Thomas H. Wright

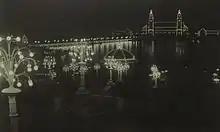
Illuminated Fairgrounds at the Centennial Exposition, designed by Thomas H. Wright

In 1893, Wright was hired in the Portland General Electric's new City-Eastside Electric Light Plant. In 1904, as preparations for the Lewis and Clark exposition were underway, Wright advised Portland General Electric to consider lighting the fairgrounds, which would give it a greater standing in the eyes of Portland and the world. The company was not well respected by major eastern stockholders, which had limited its growth, and would need greater funding if it was to build another generator to power the fairgrounds. Henry H. Goode, the president of Portland General Electric, traveled to New York in the spring of 1905, so stockholders would invest a total of three thousand dollars to build a new plant. Wright, meanwhile, was put in charge of designing the electrical plans for the fairgrounds. When Goode returned confirming that the money was available, construction began on Wright's plans.